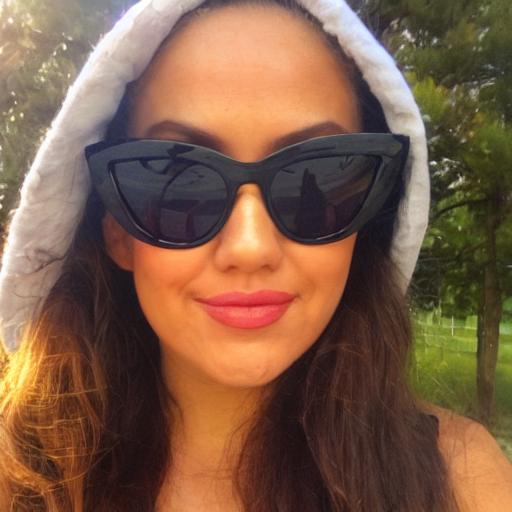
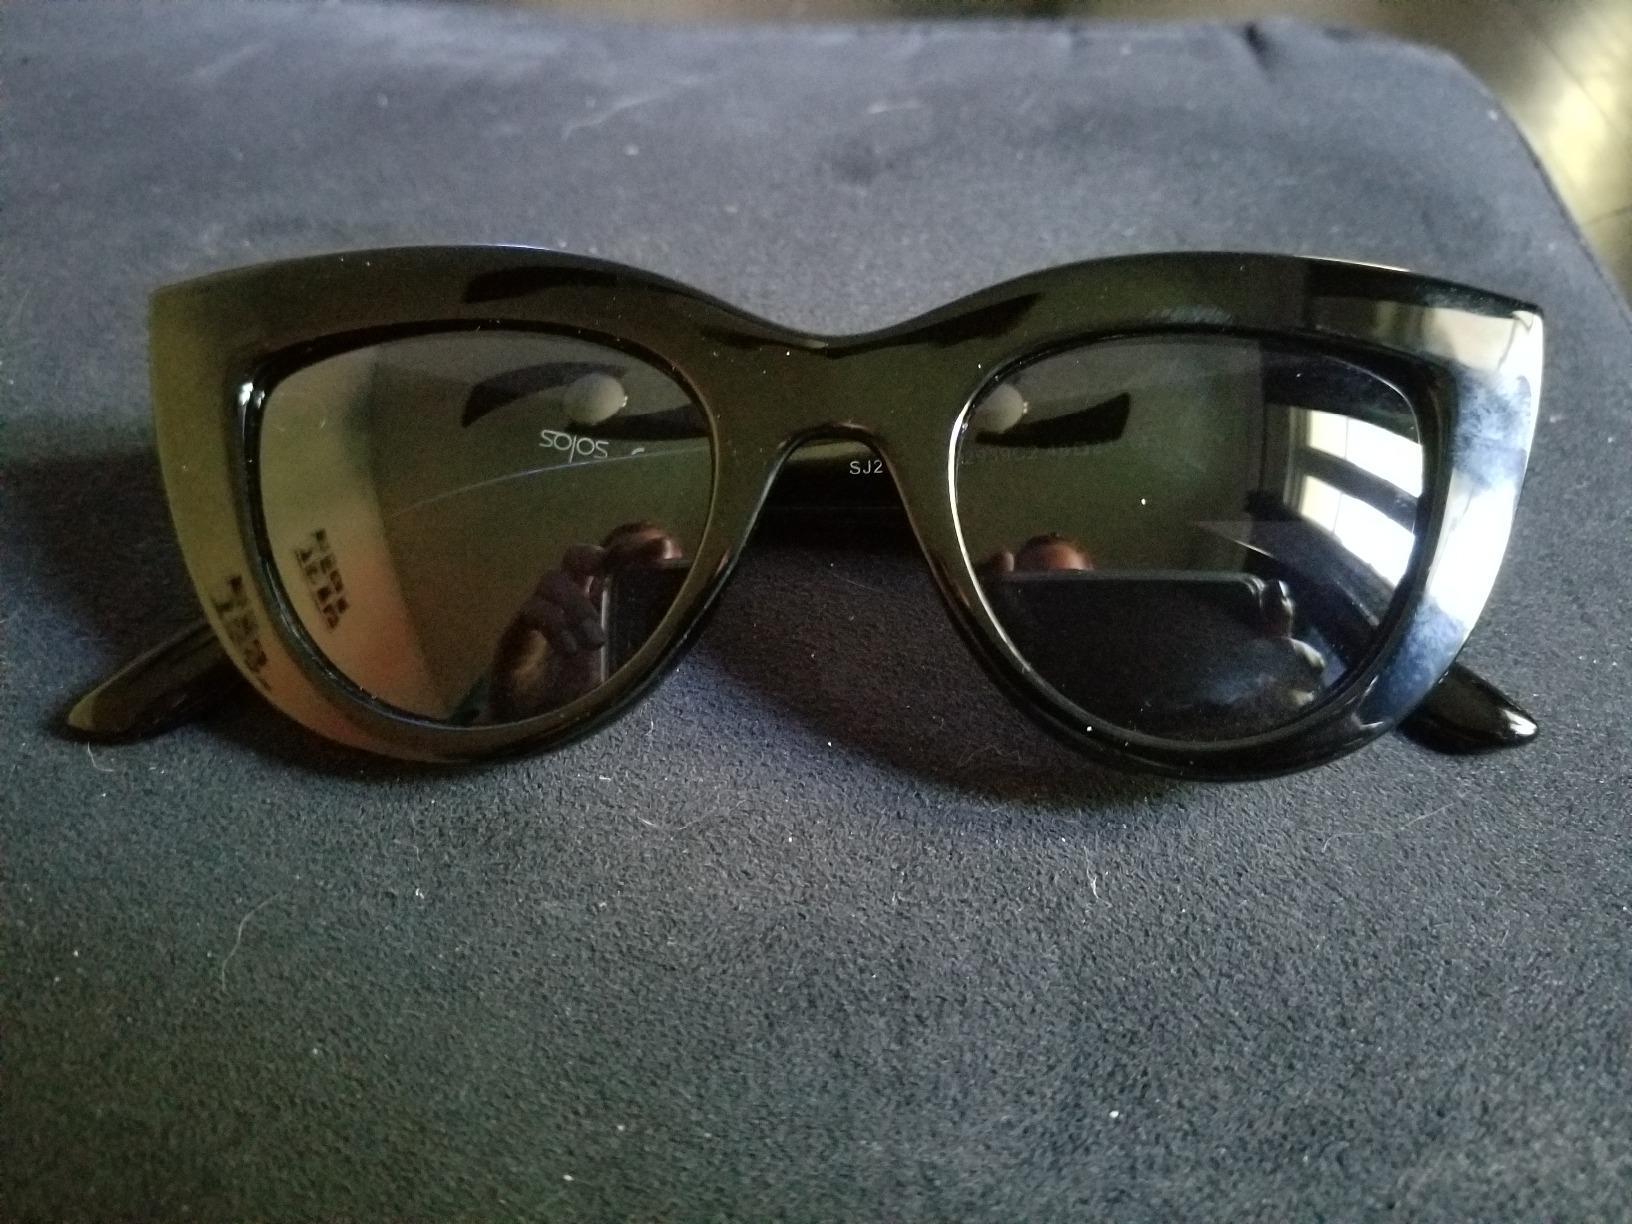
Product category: accessories_sunglasses
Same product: no